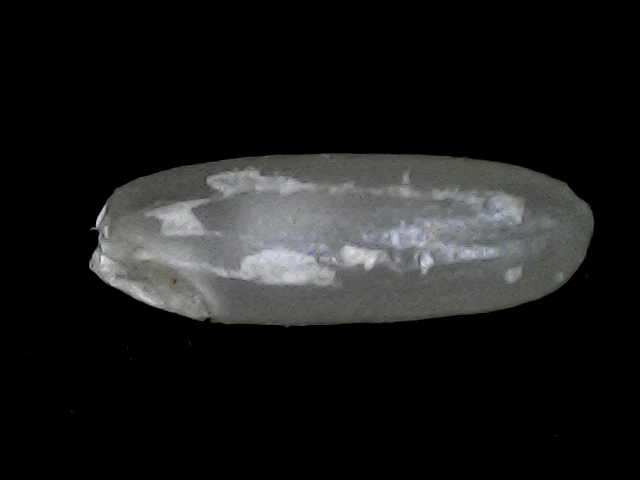
Rice variety: BRRI67